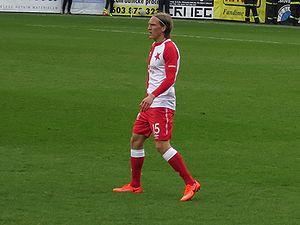
Per-Egil Flo est un footballeur international norvégien, né le 18 janvier 1989 à Stryn au Norvège. Il joue au poste de défenseur au Football Club Lausanne-Sport.